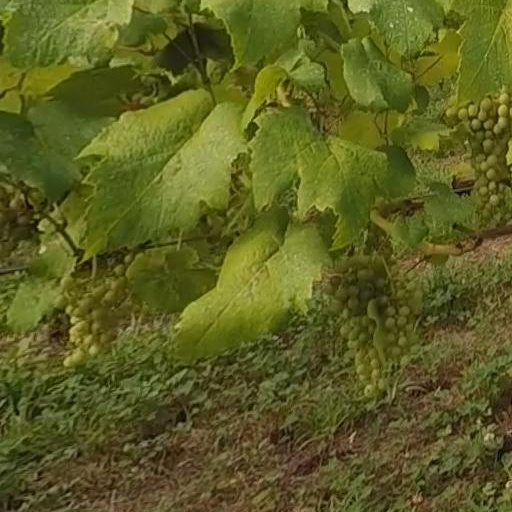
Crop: grape